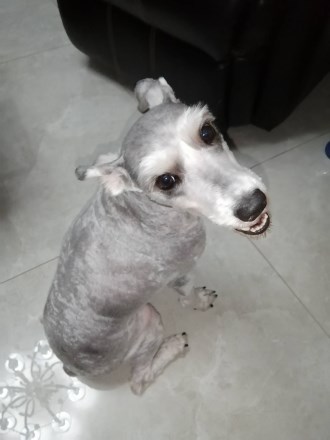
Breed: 2342-n000102-miniature_schnauzer